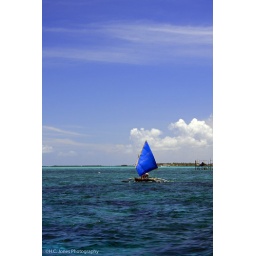
This small fishing boat and the fishing hut behind it were dwarfed by the vastness of the blue waters.